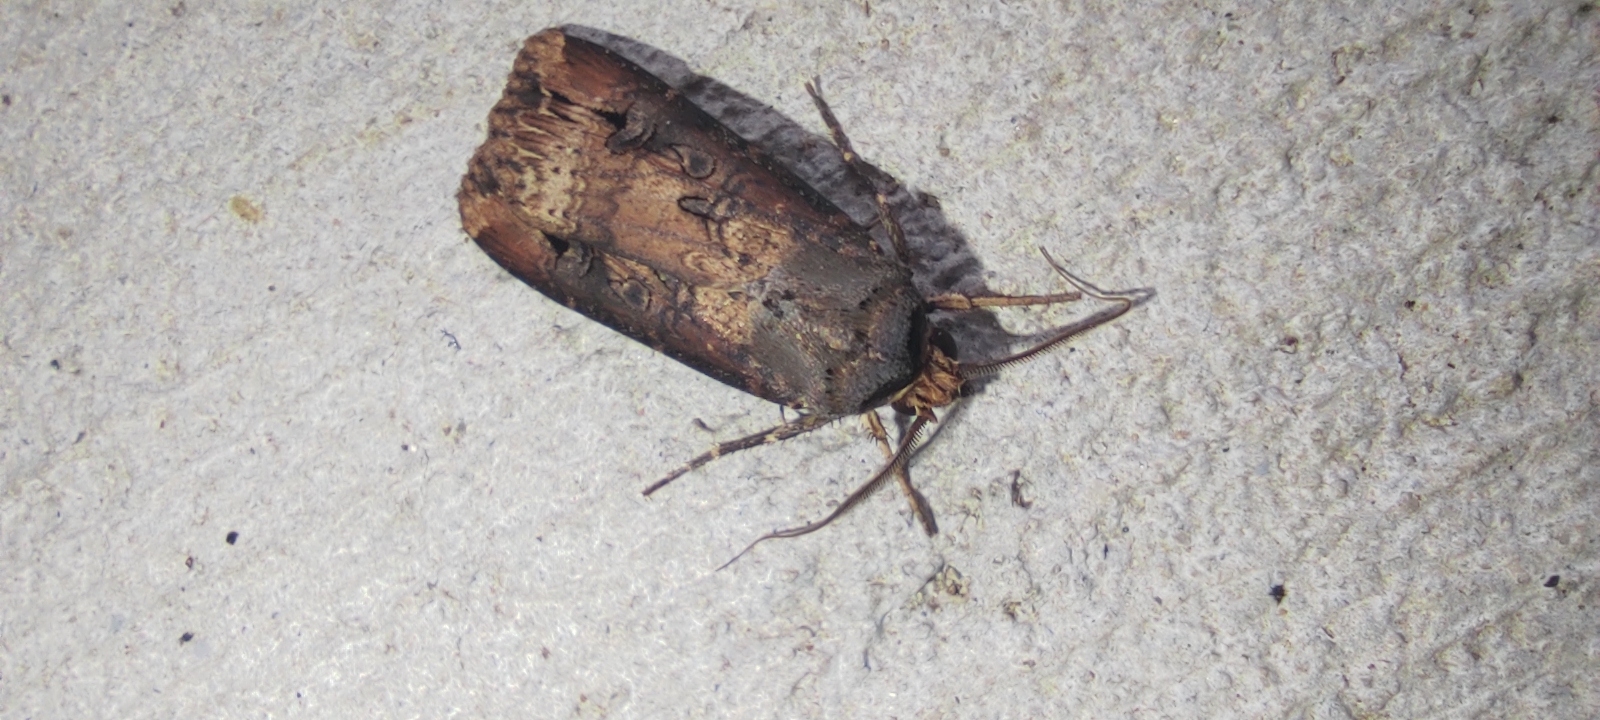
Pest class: cutworms